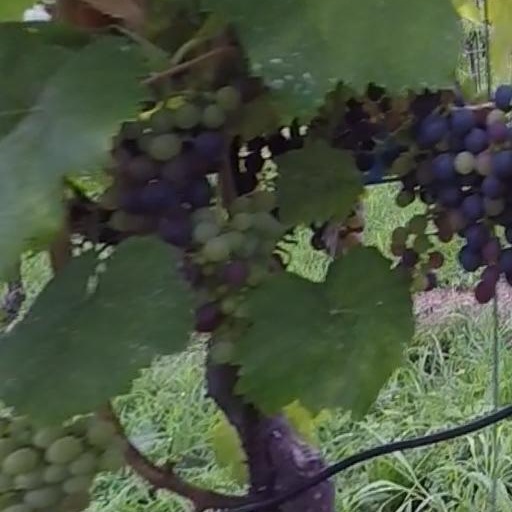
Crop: grape